Alanna Kennedy

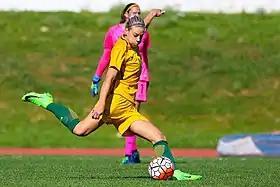

On 19 January 2017, Kennedy was traded to the Orlando Pride in exchange for midfielder Sam Witteman. She appeared in every game for the Pride in 2017. In the final game of the regular season on 30 September, Kennedy scored the game-winning goal on a free kick in stoppage time. This win allowed Orlando to finish the regular season in 3rd place and qualify for the playoffs for the first time in club history. In the semi-final, Kennedy scored again but Orlando lost 4–1 to the Portland Thorns.